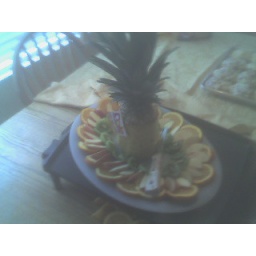
Plate of fruit arranged by jake and kath at chris house for our day activity.